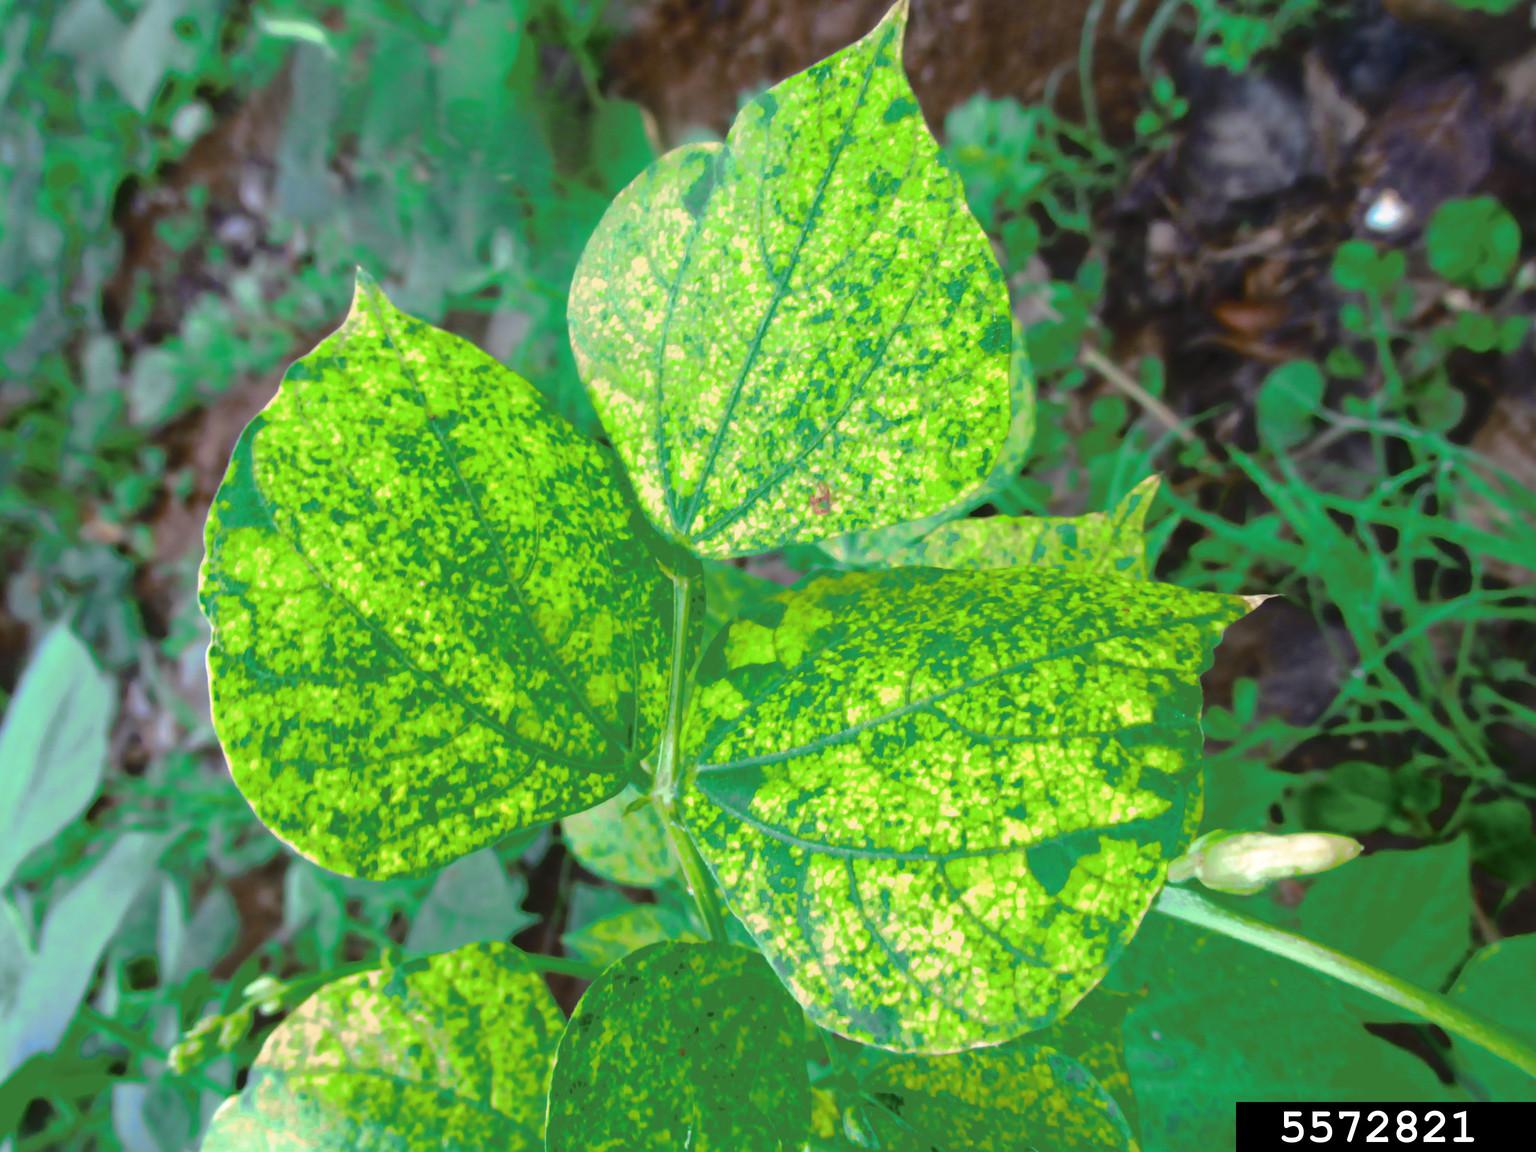
Plant: Soybean
Disease: soybean mosaic